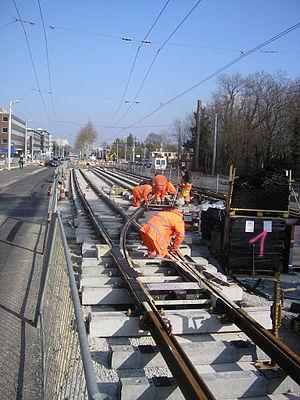
Chantier du tram ""TCOB"", à Onex, Genève, février 2011"
La ligne 14 du tramway de Genève est une ligne diamétrale exploitée par les Transports publics genevois. Elle dessert plusieurs quartiers de Genève et quelques communes de l'agglomération. Les terminus sont au P+R Bernex et à Meyrin-Gravière.